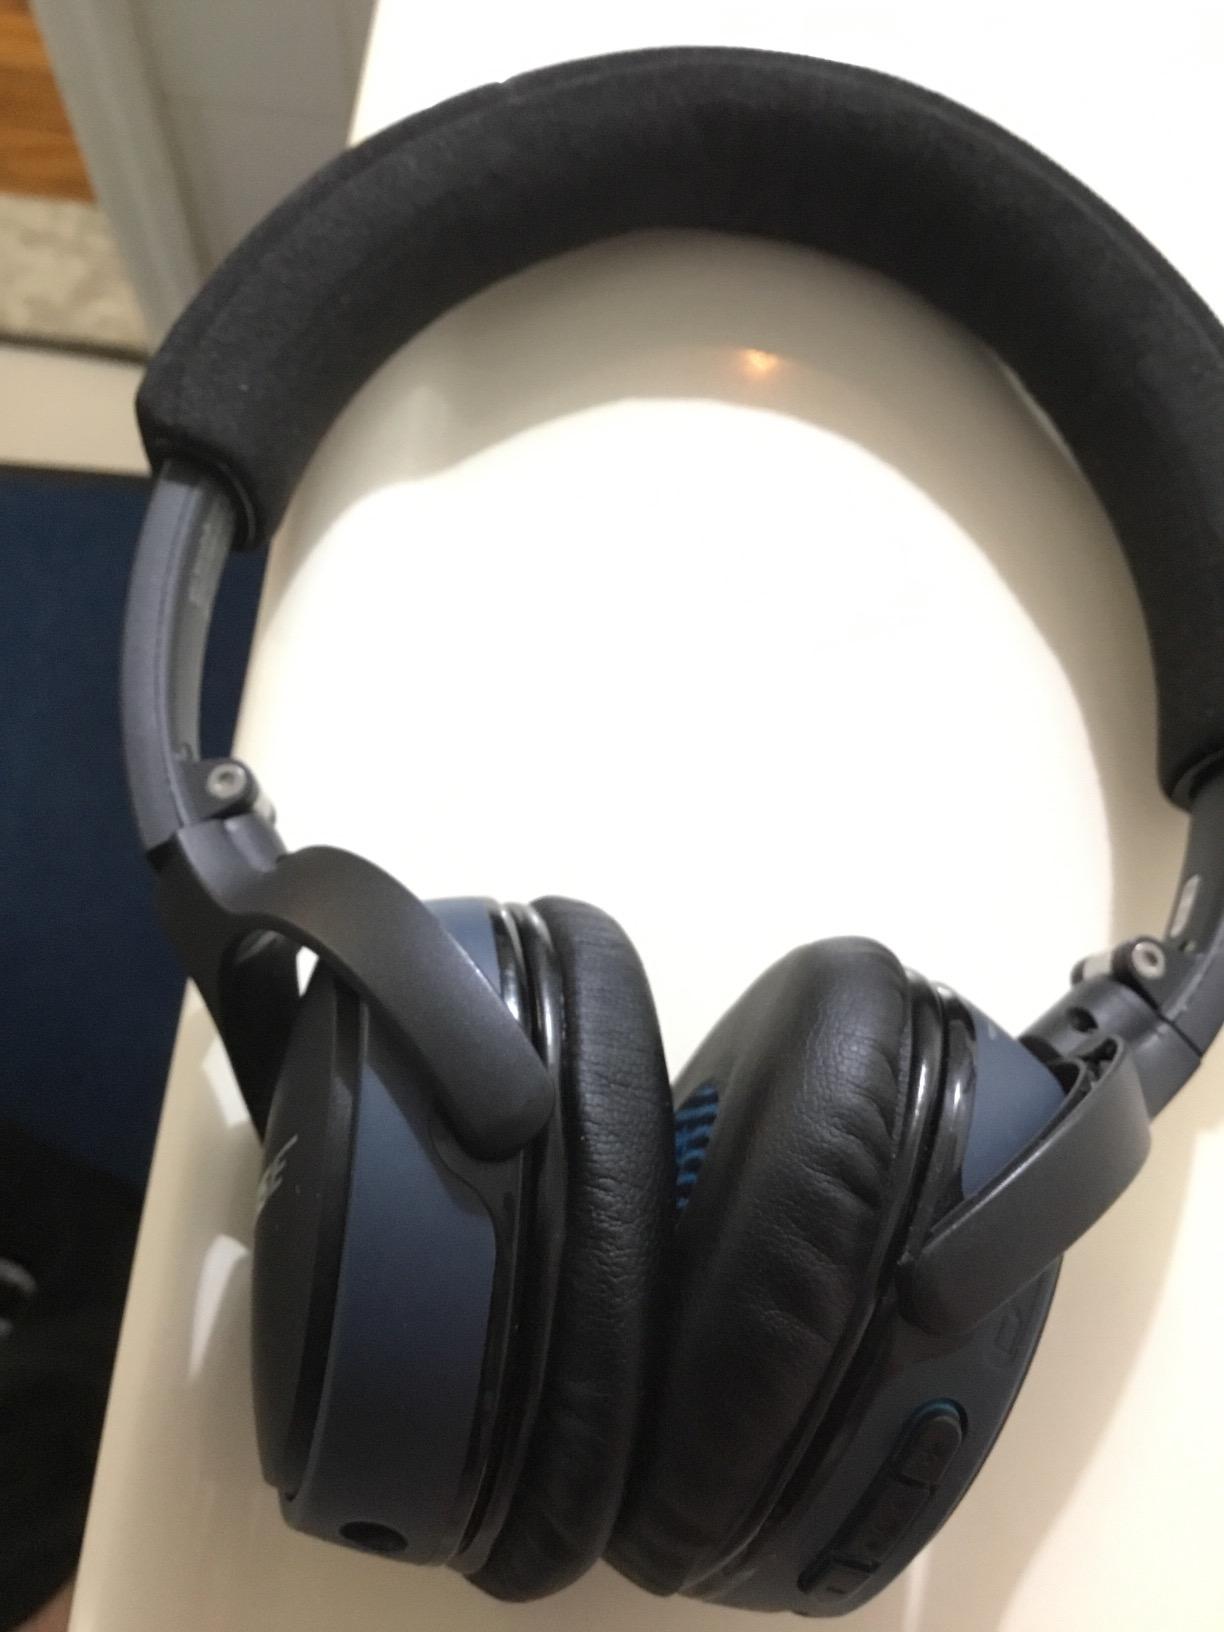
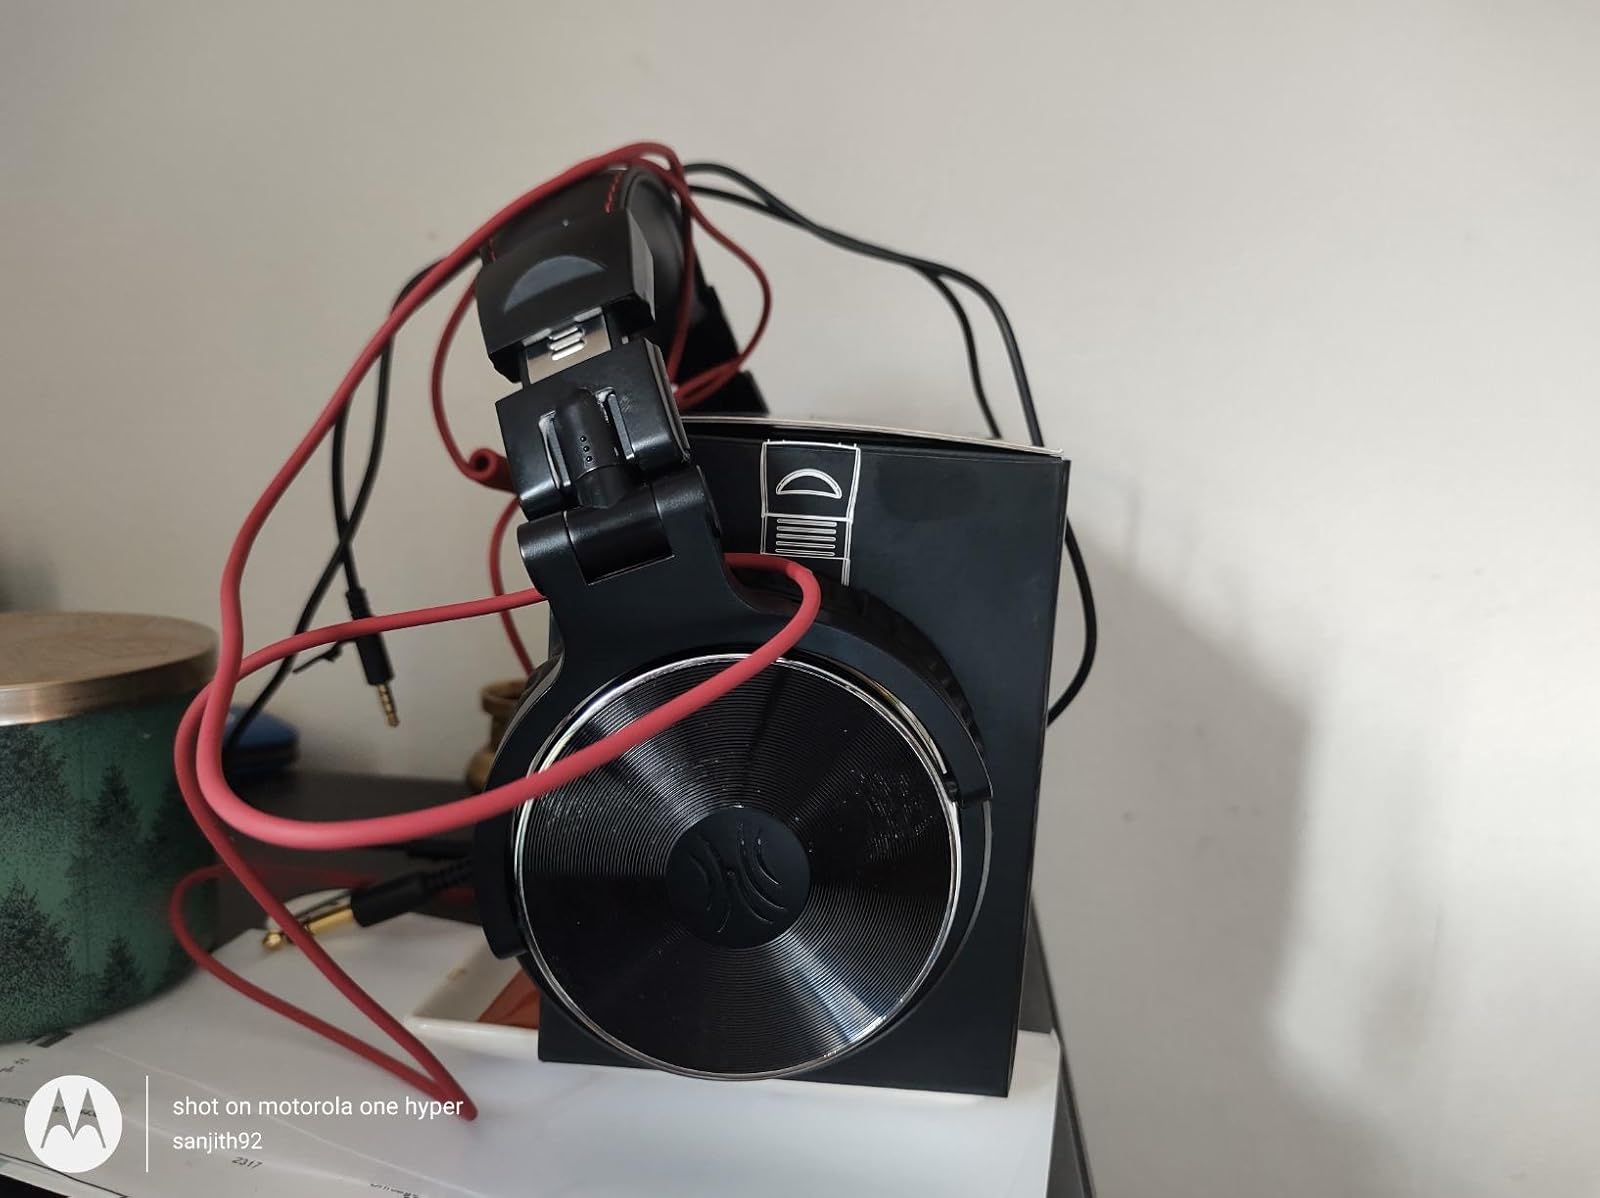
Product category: headphones
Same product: no